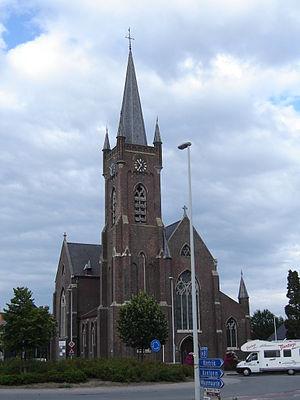
Kerkhove est une section de la commune belge d'Avelgem, en province de Flandre-Occidentale. Jusqu'en 1977, c'était une commune à part entière.